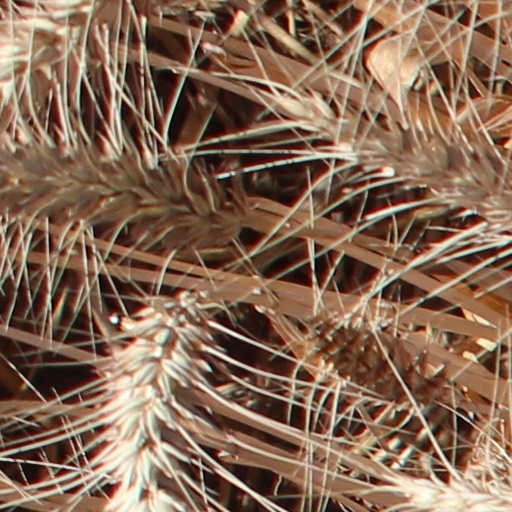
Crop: wheat